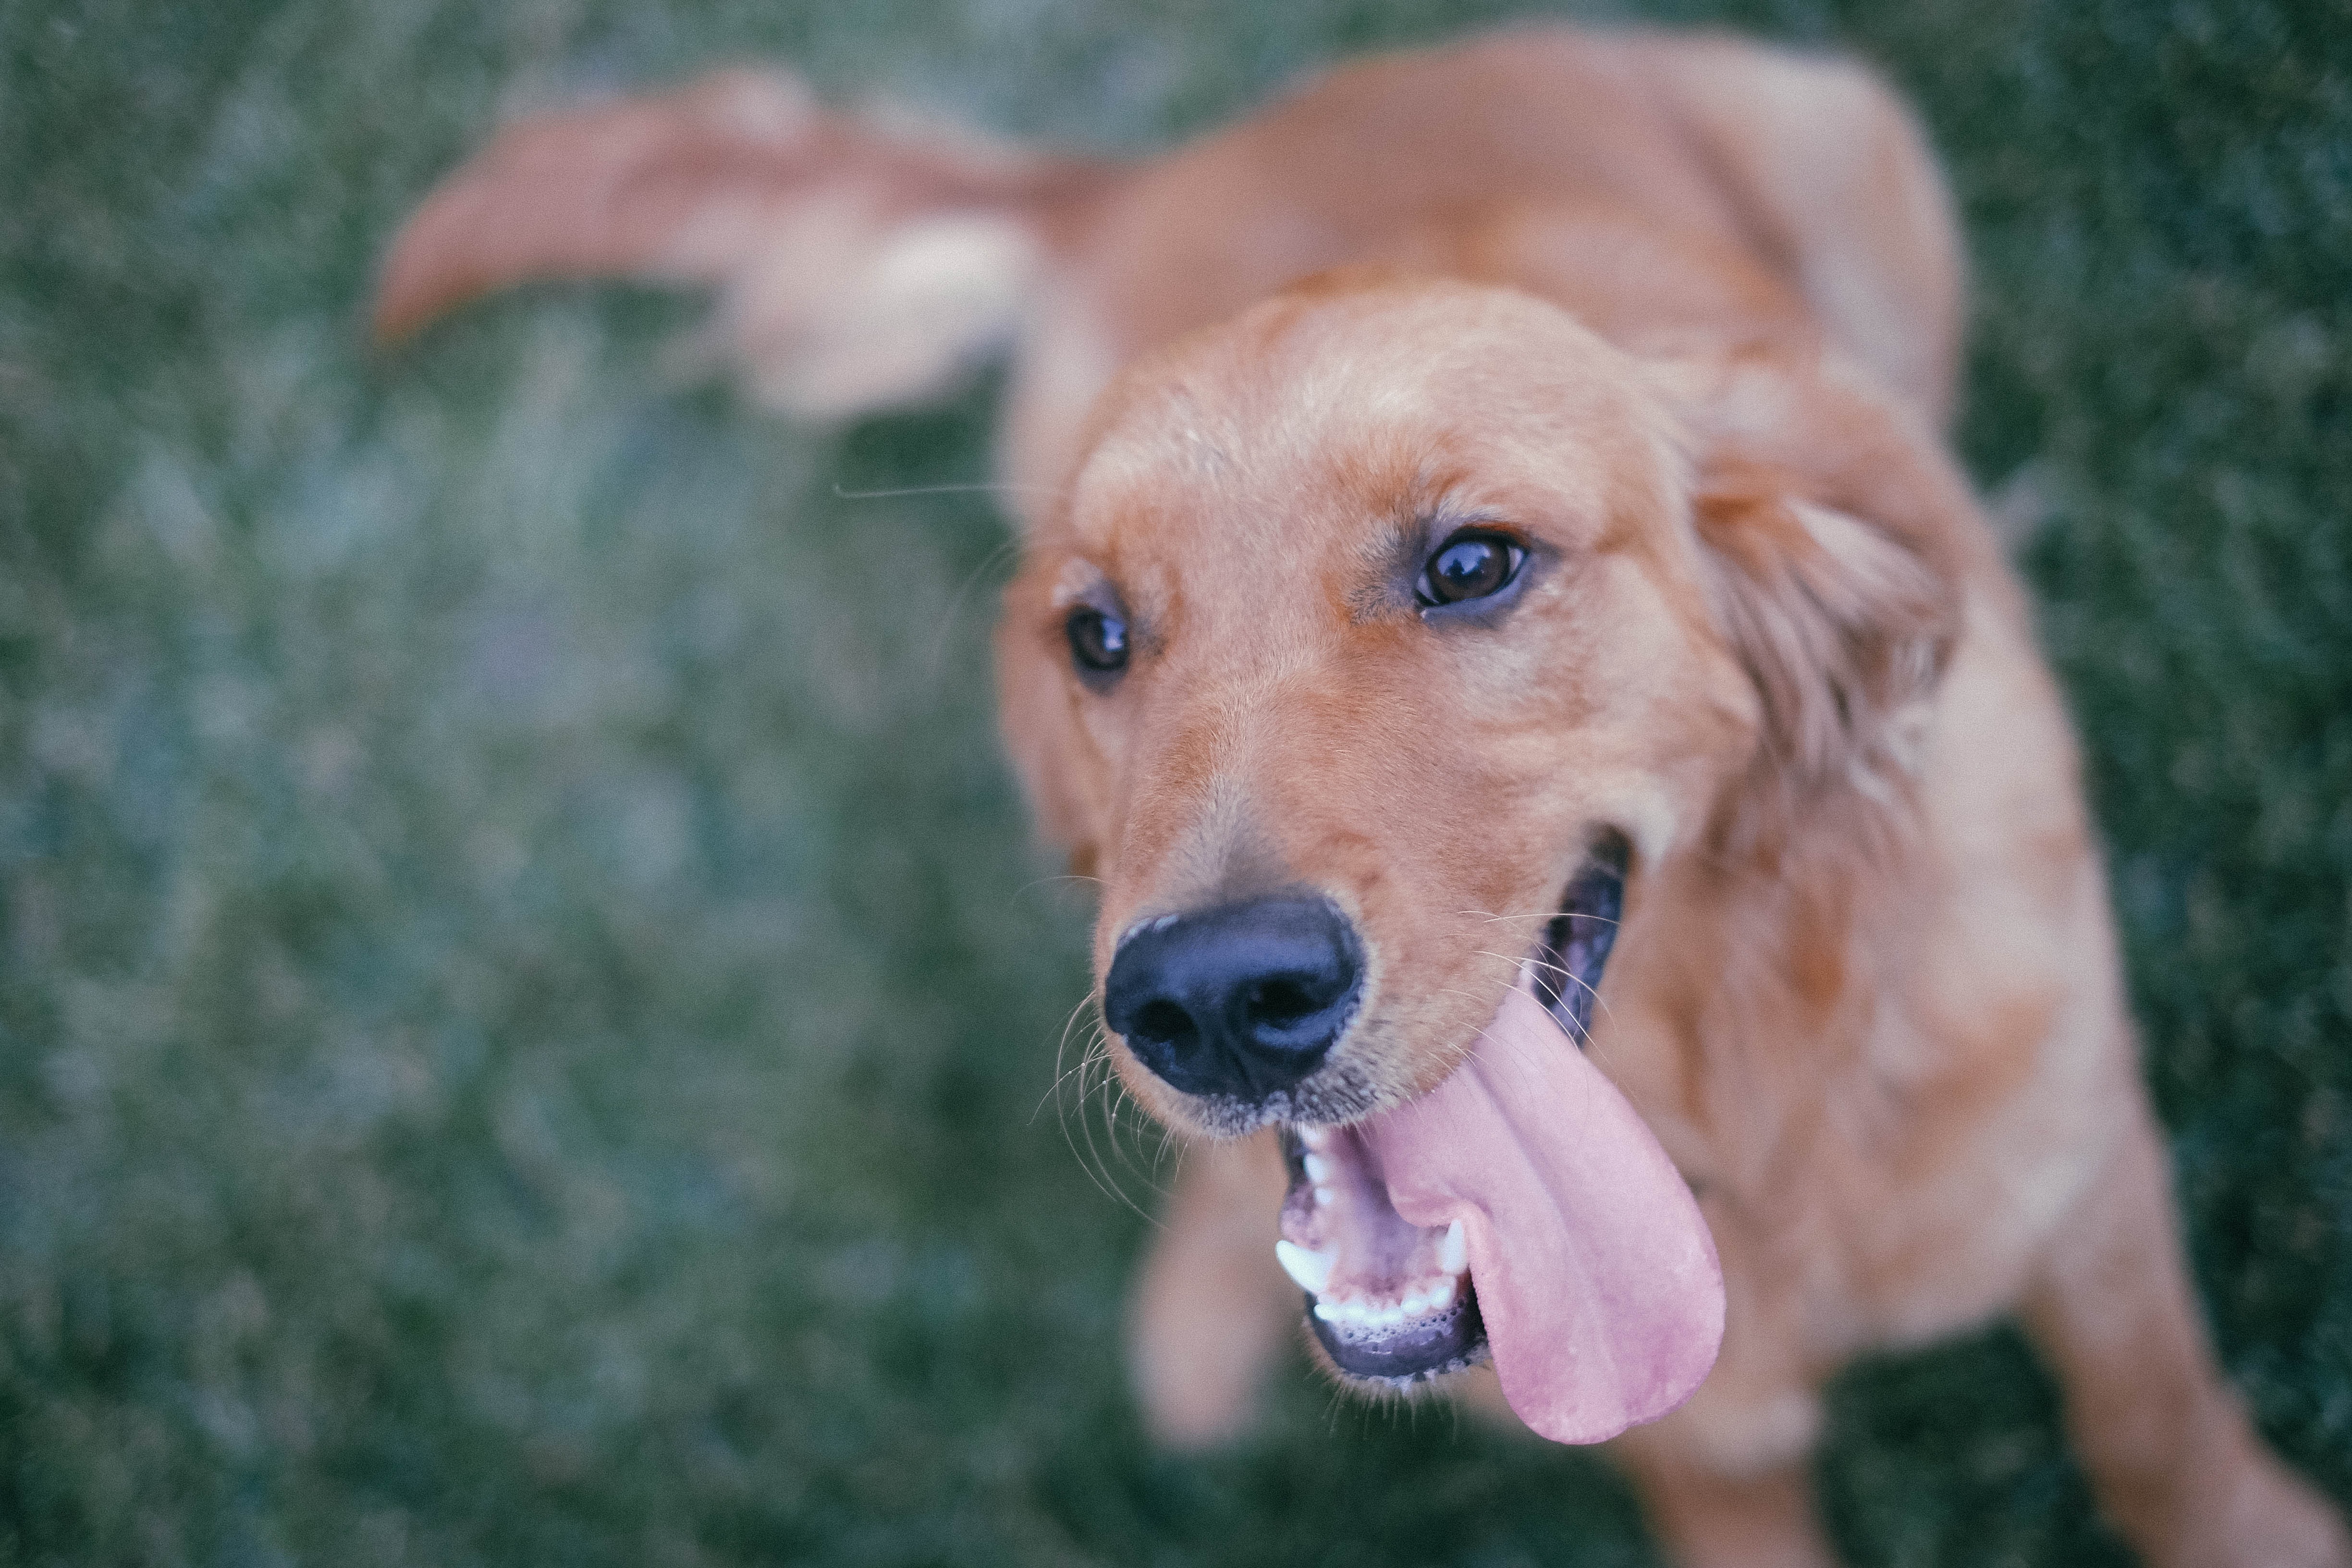
dog, dog breed, canidae, mammal, golden retriever, carnivore, snout, sporting group, retriever, companion dog, hovawart, fawn